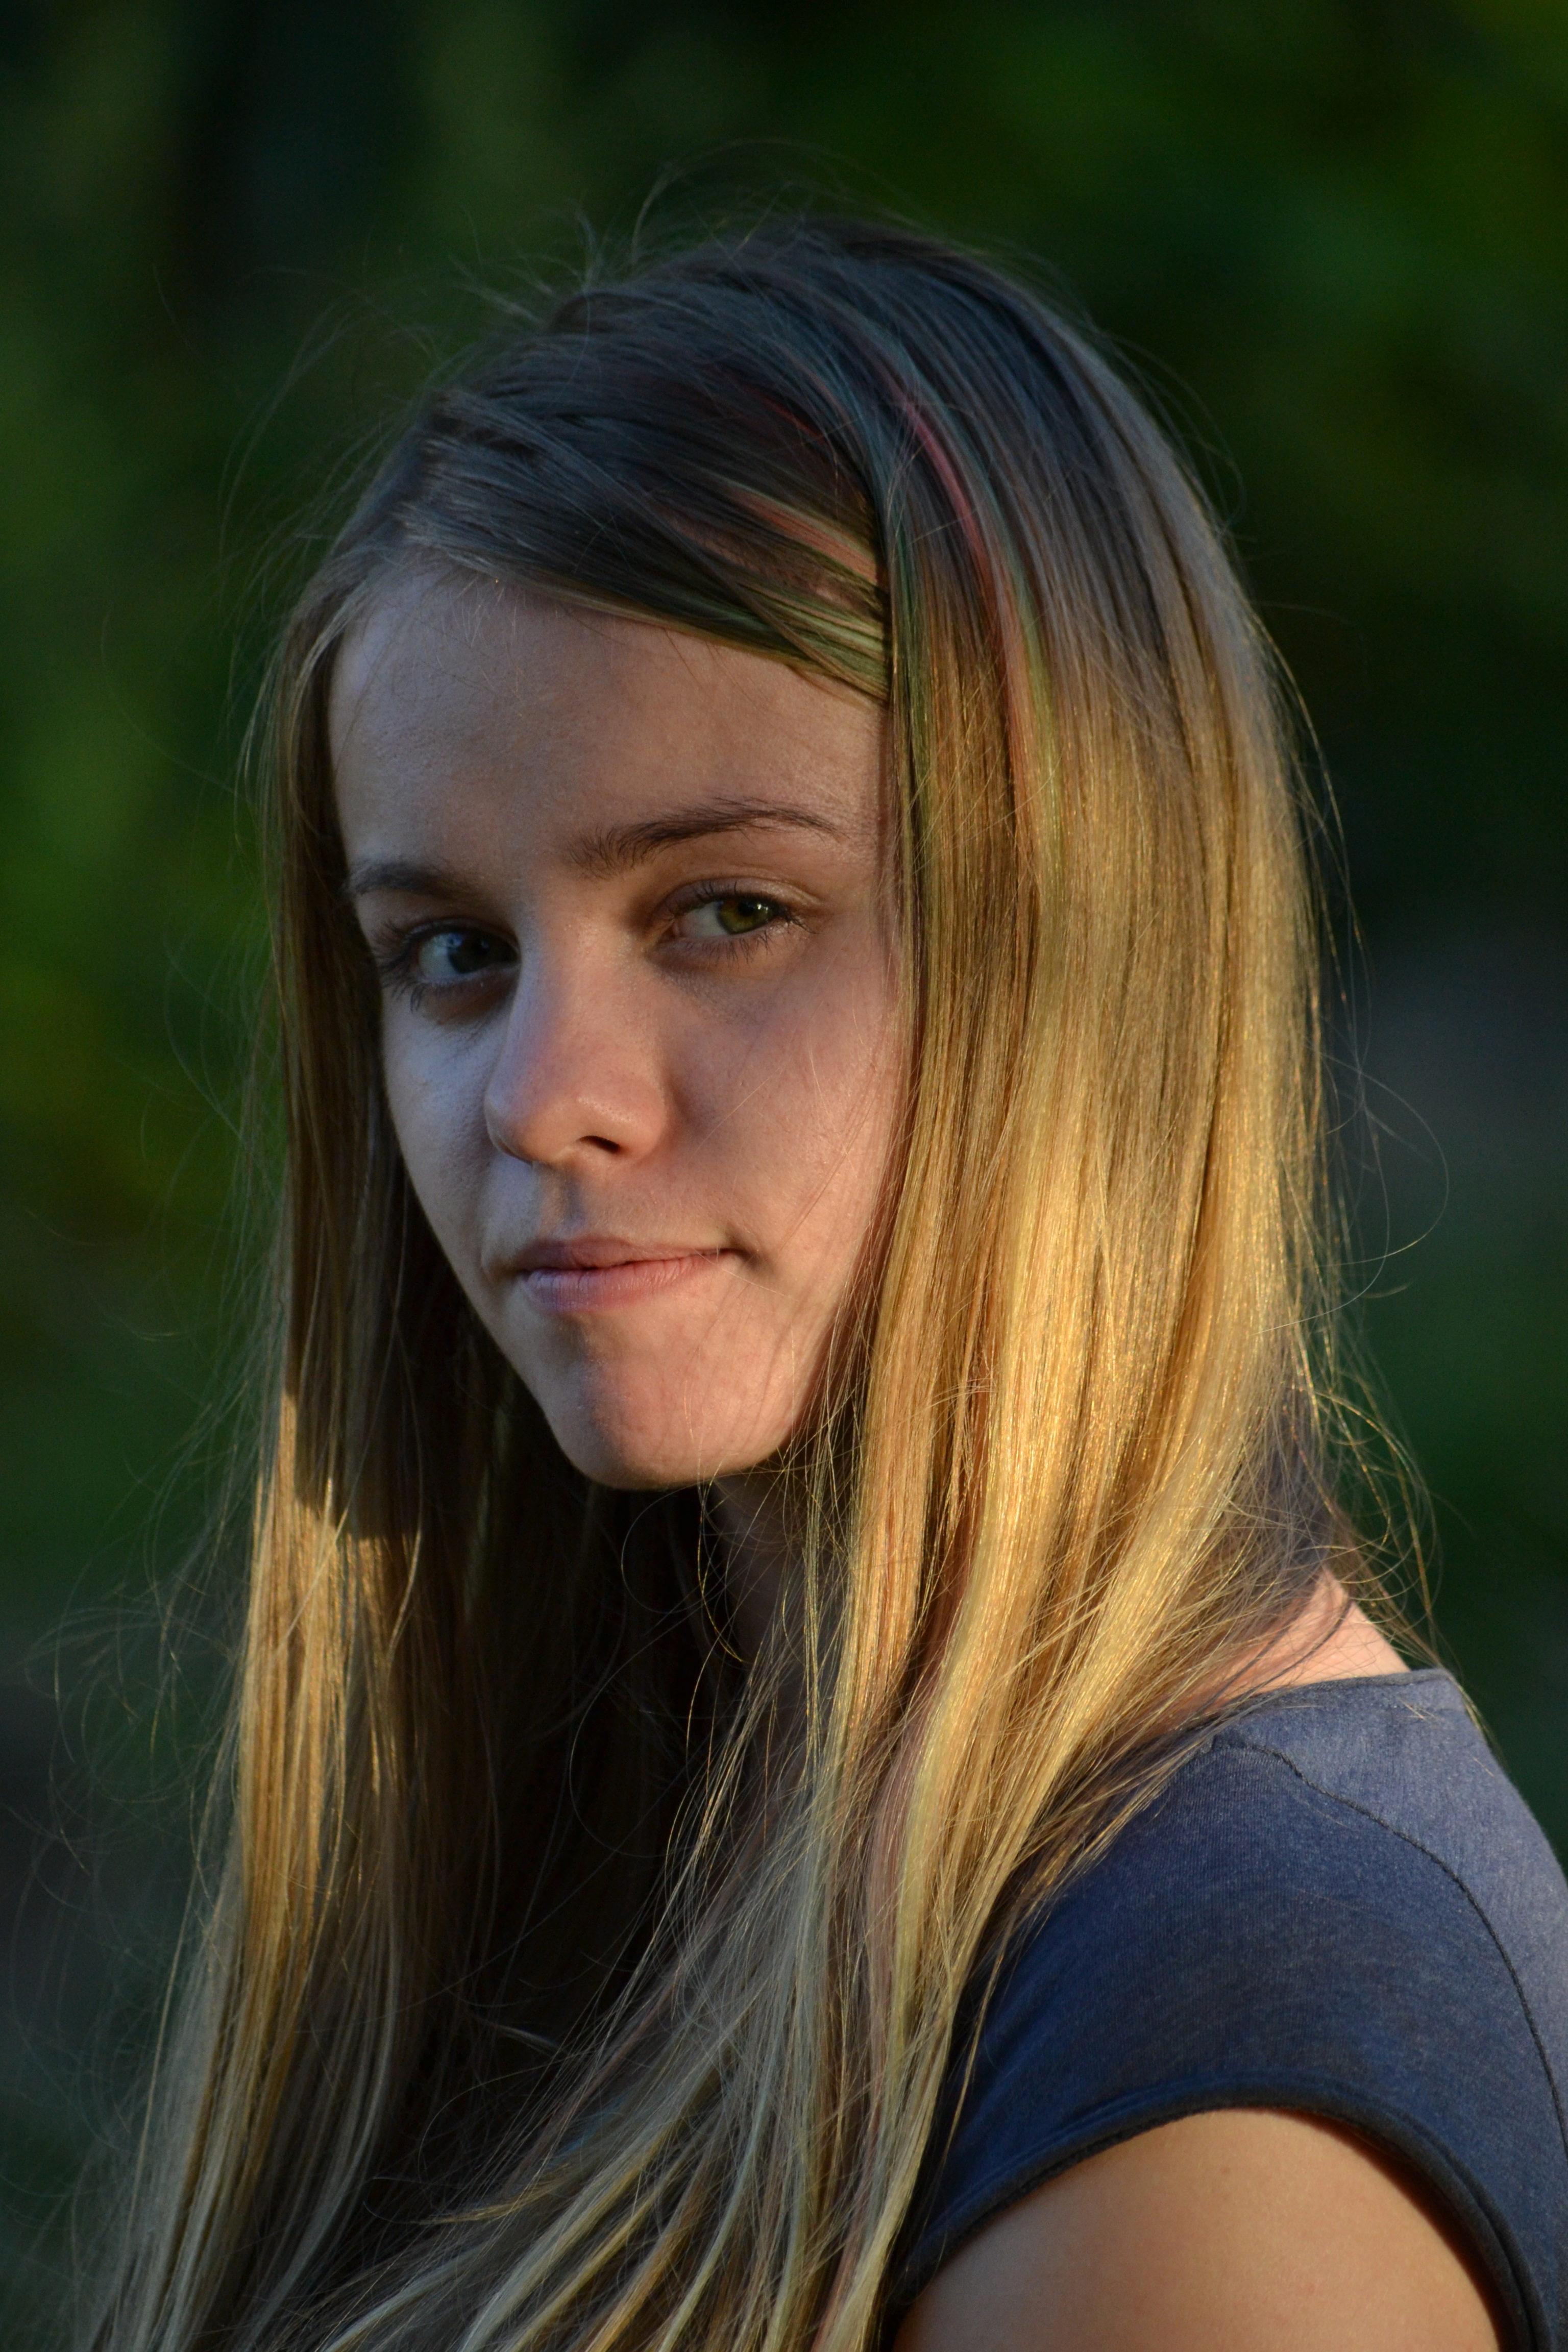
person, girl, woman, hair, photography, portrait, model, young, romance, lady, facial expression, hairstyle, smile, long hair, close up, human body, face, nose, one, eye, head, skin, beauty, sexy, blond, photo shoot, brown hair, portrait photography